Ritterwerk

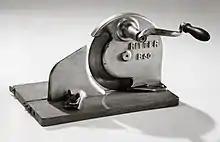
Food slicer B 50

The number of employees sank rapidly to only six as a direct result of the Great Depression in 1928/29. The Bürsten-Messerputz-Maschine became more and more insignificant due to the availability of stainless steel. Therefore, Franz Ritter developed other appliances as an alternative to his first device. One of them – the first one – was the bread slicer B50 which was operated by hand and launched in 1932. Over the next few years, he successfully filed for patents for various other devices. When company founder Franz Ritter died in 1938, his daughter and his son in law Hans Koch took over leadership and carried on with Ritter’s work. During World War II, the production of household appliances stopped again and the company was strained to try to keep up with gas mask production.